Chevrolet Caprice

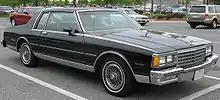
1981–1985 Caprice Classic Landau coupe

Two-door models featured a unique rear window that created a semi-fastback appearance. This glass had sharp corners giving it three sides. This was done through a "hot-wire" bending process. The Caprice was available as either the "Sport Coupe" or as the "Landau Coupe". The Landau Coupe features a partially covered vinyl roof.